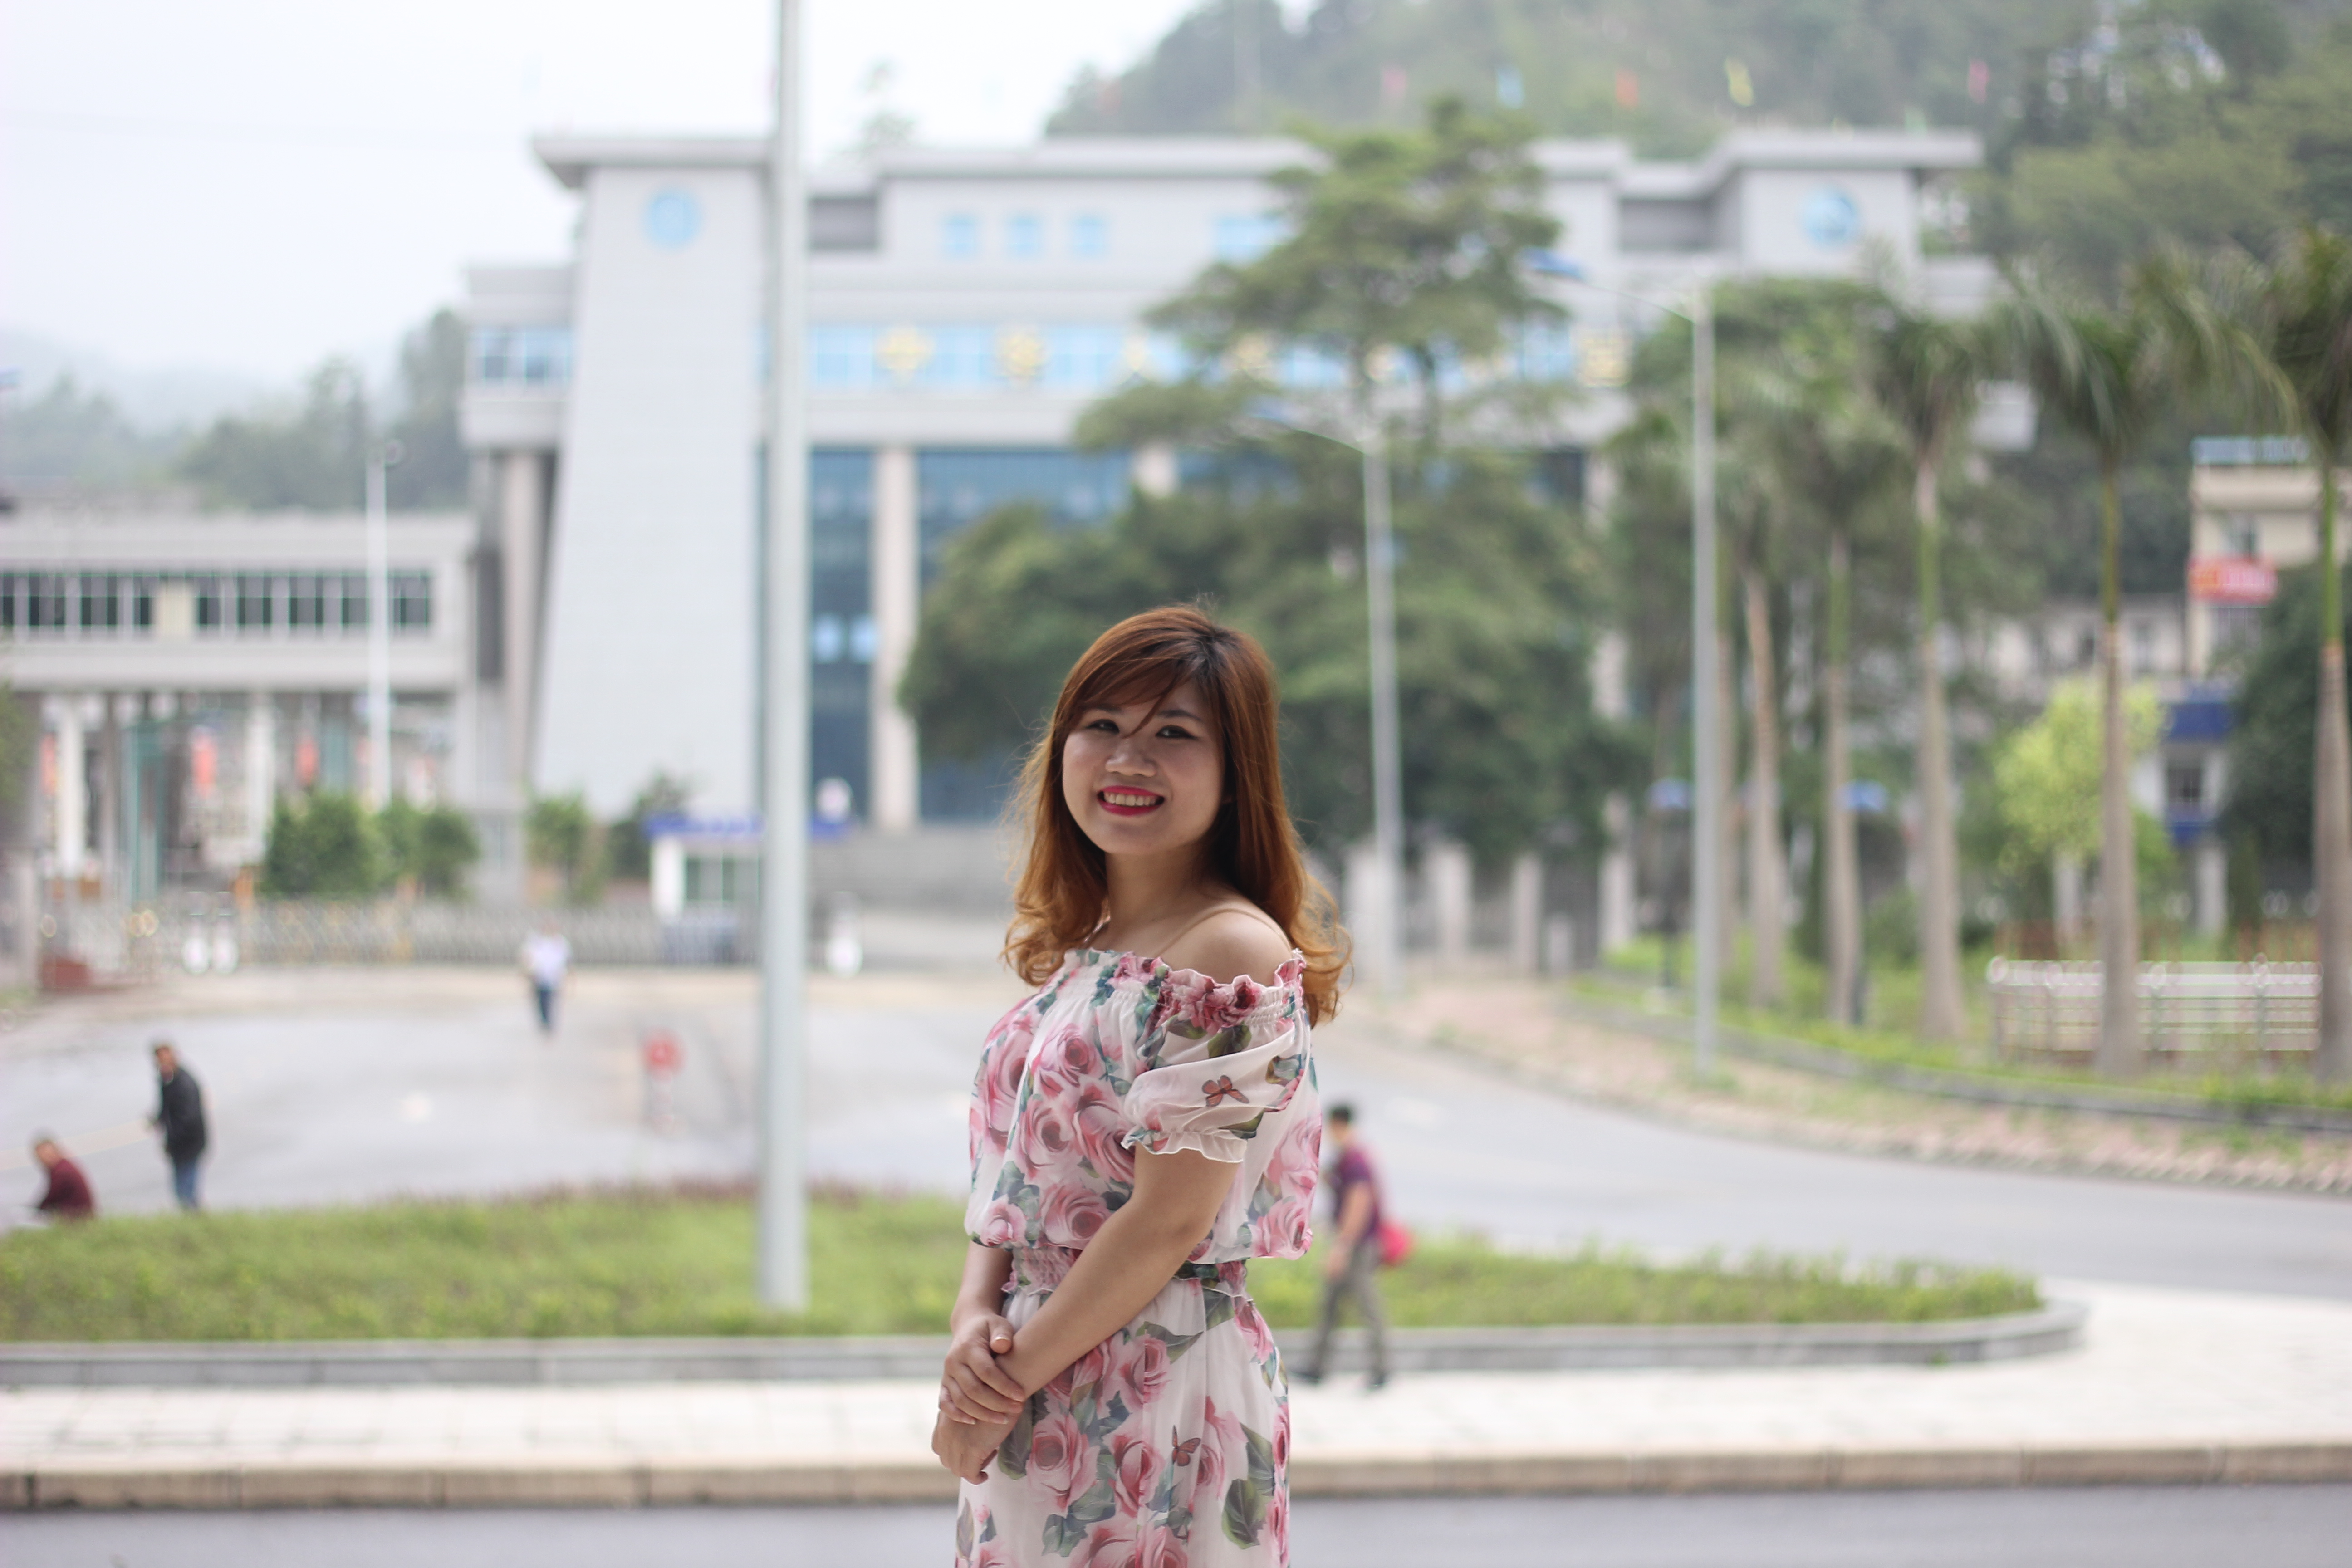
travel, tour, trip, mountain, photograph, pink, beauty, shoulder, street fashion, snapshot, lady, skin, fashion, dress, photography, summer, joint, eye, lip, urban area, long hair, infrastructure, footwear, tree, street, textile, smile, tourism, portrait photography, road, plant, vacation, flower, waist, city, shoe